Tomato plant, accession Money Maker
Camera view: horizontal (90 deg, fisheye); turntable rotation: 60 degrees
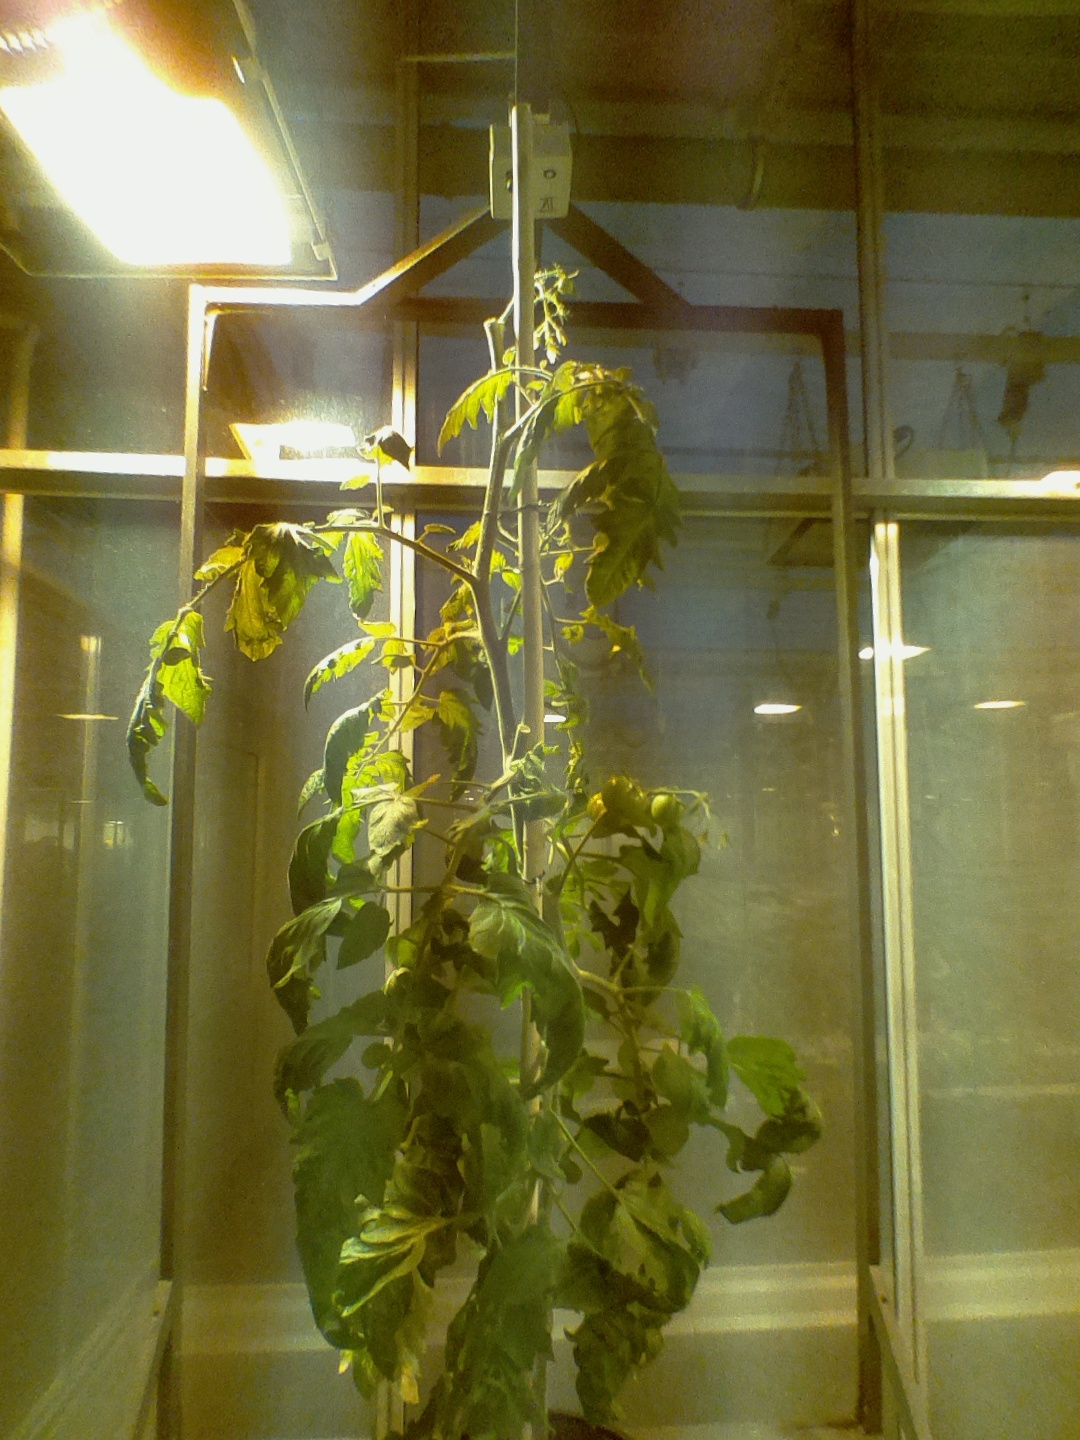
BBCH growth stage 73: 30%-40% of final fruit size